Multipath TCP

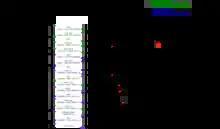
Example of a full MPTCP session

The detailed protocol specification is provided in RFC 8684. Several survey articles provide an introduction to the protocol.